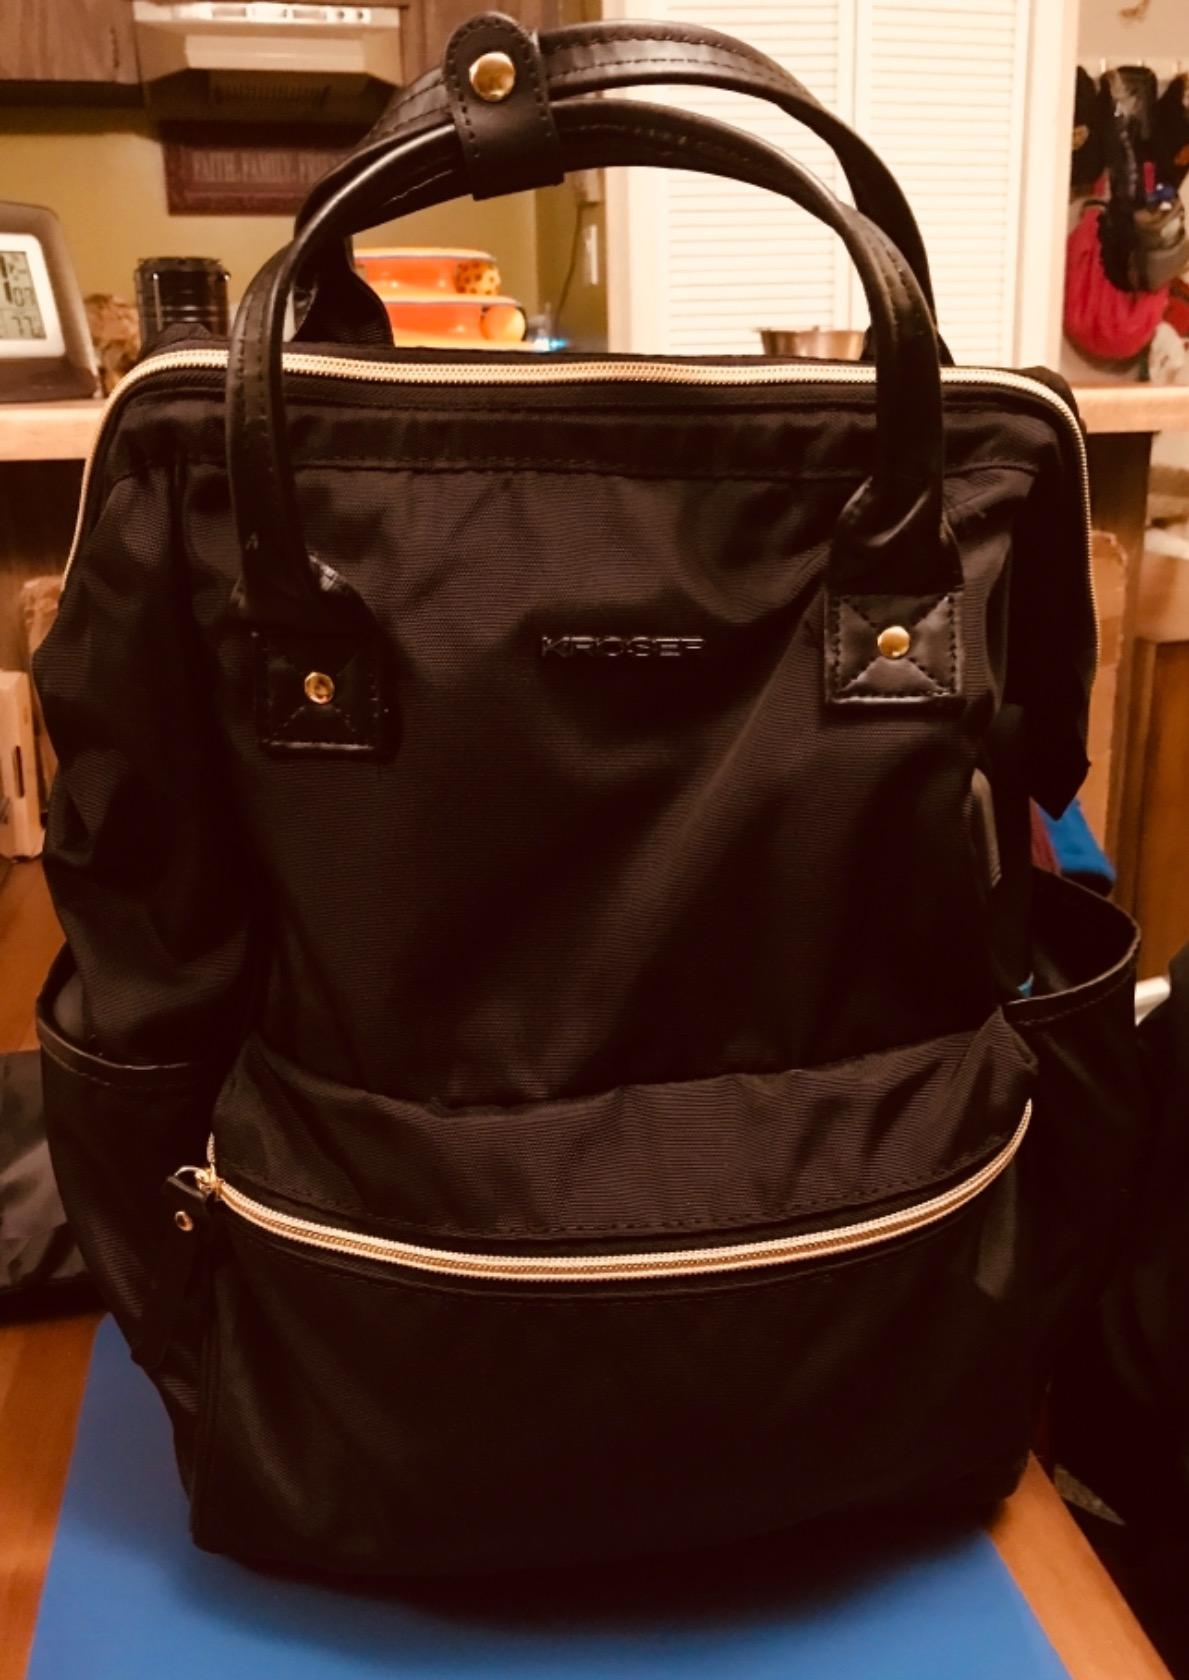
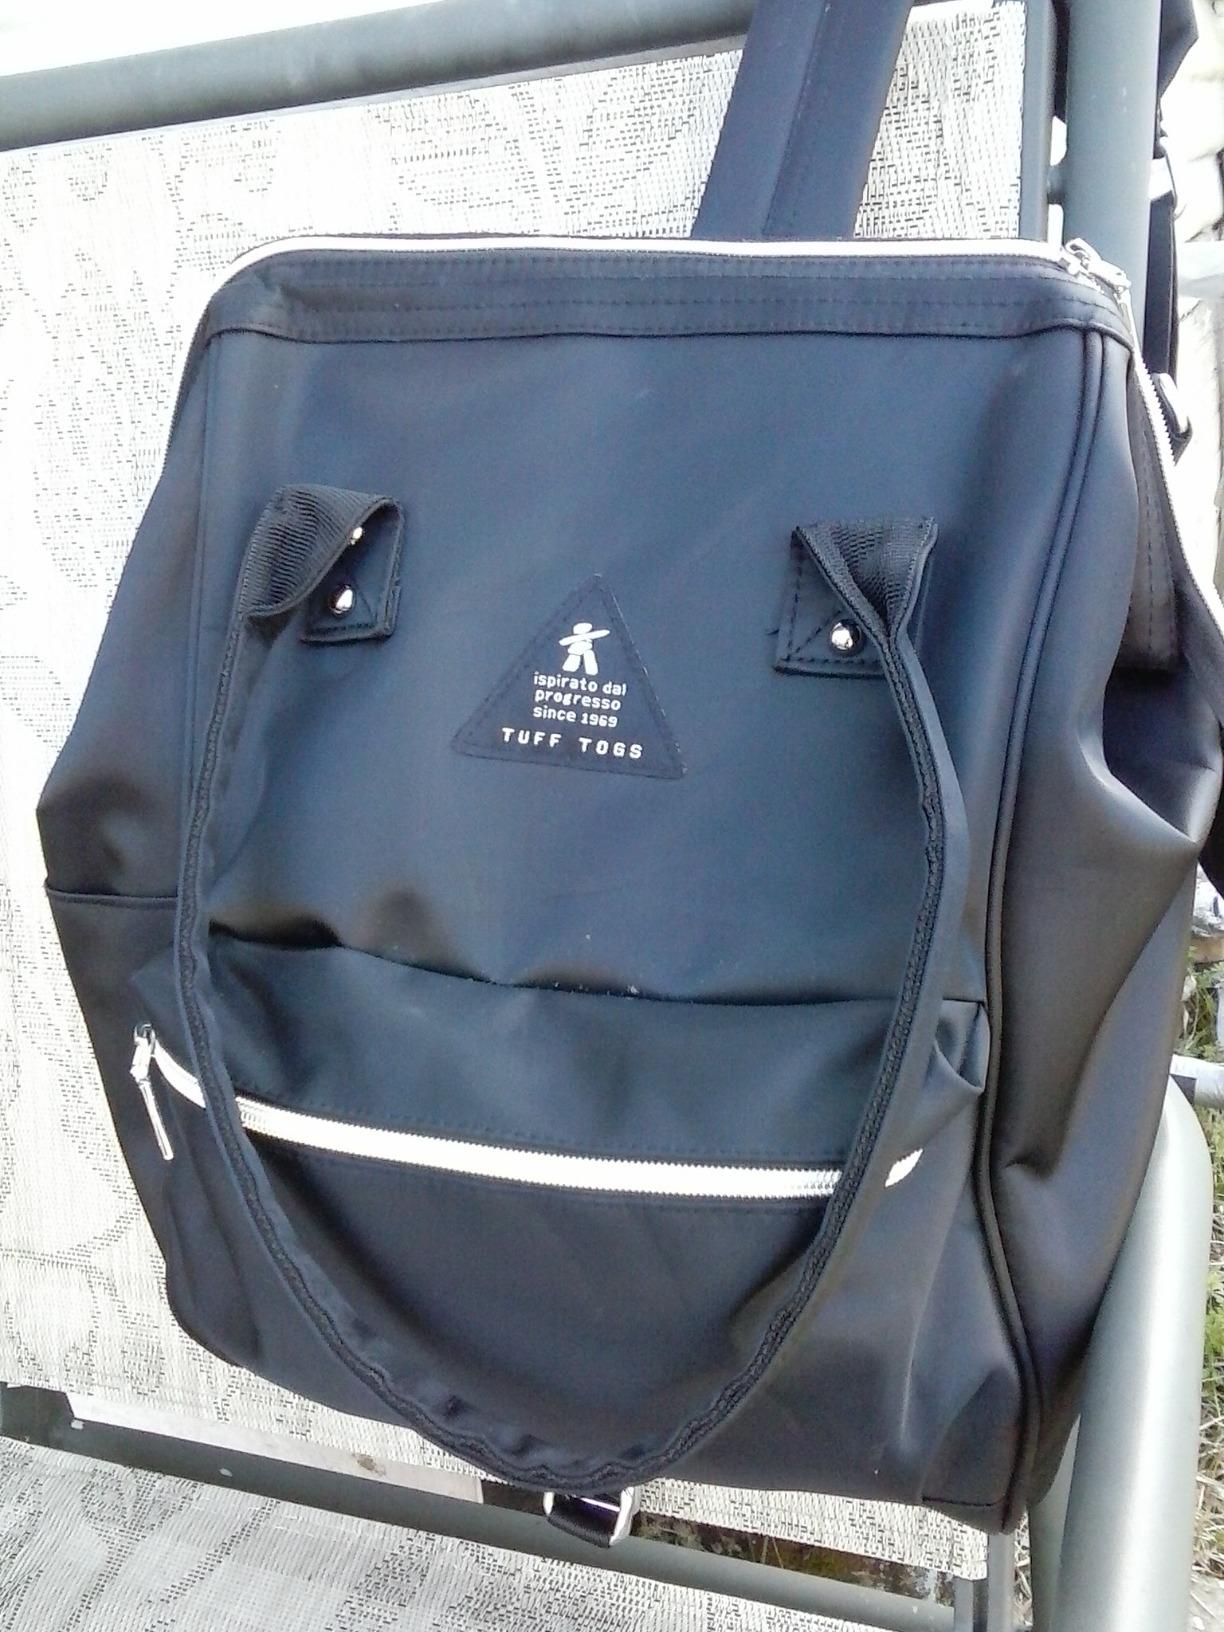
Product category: bag
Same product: no